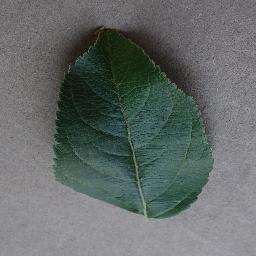
Label: Apple___healthy